Gaza war protests

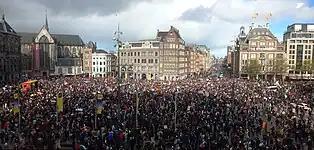
Anti-war demonstrations with Palestinian flags in Amsterdam, the Netherlands

On 11 November 2023, an estimated 4,000 people participated in a march in support of the Palestinian people in Helsinki. The march also called for an end to Israeli military action in Gaza and criticised the Finnish government's agreement to purchase a missile defense system from Israel. In January 2024, 79 Finnish diplomats signed a letter to Foreign Minister Elina Valtonen, criticising the official response to the Israeli attacks on Gaza. In February 2024, it was reported that participants would gather in Mannerheimintie in Helsinki to protest, although authorities had not granted permission for any demonstrations.